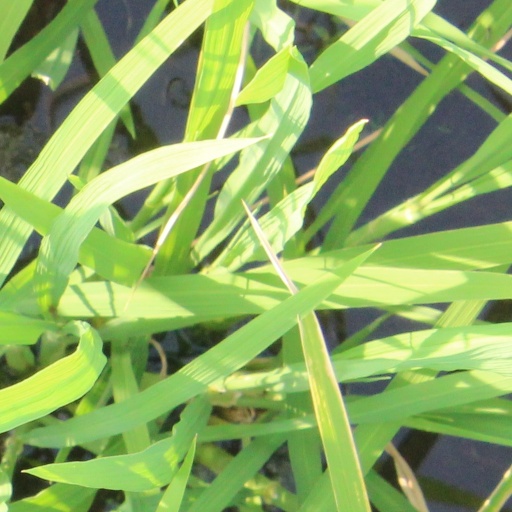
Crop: rice